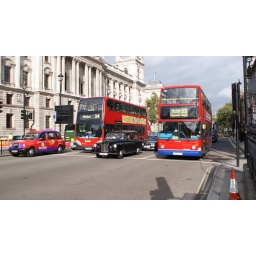
Traffic stuck at a red light takes off as the light switches to green in downtown London, England